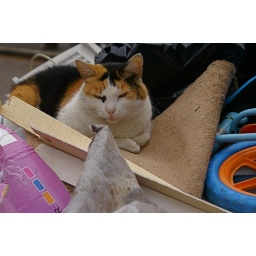
the neighbour's cat gets cosy in the skip, she's a real street urchin